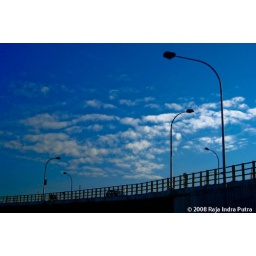
Lamp posts against blue sky